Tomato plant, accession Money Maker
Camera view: tilt-top (135 deg); turntable rotation: 210 degrees
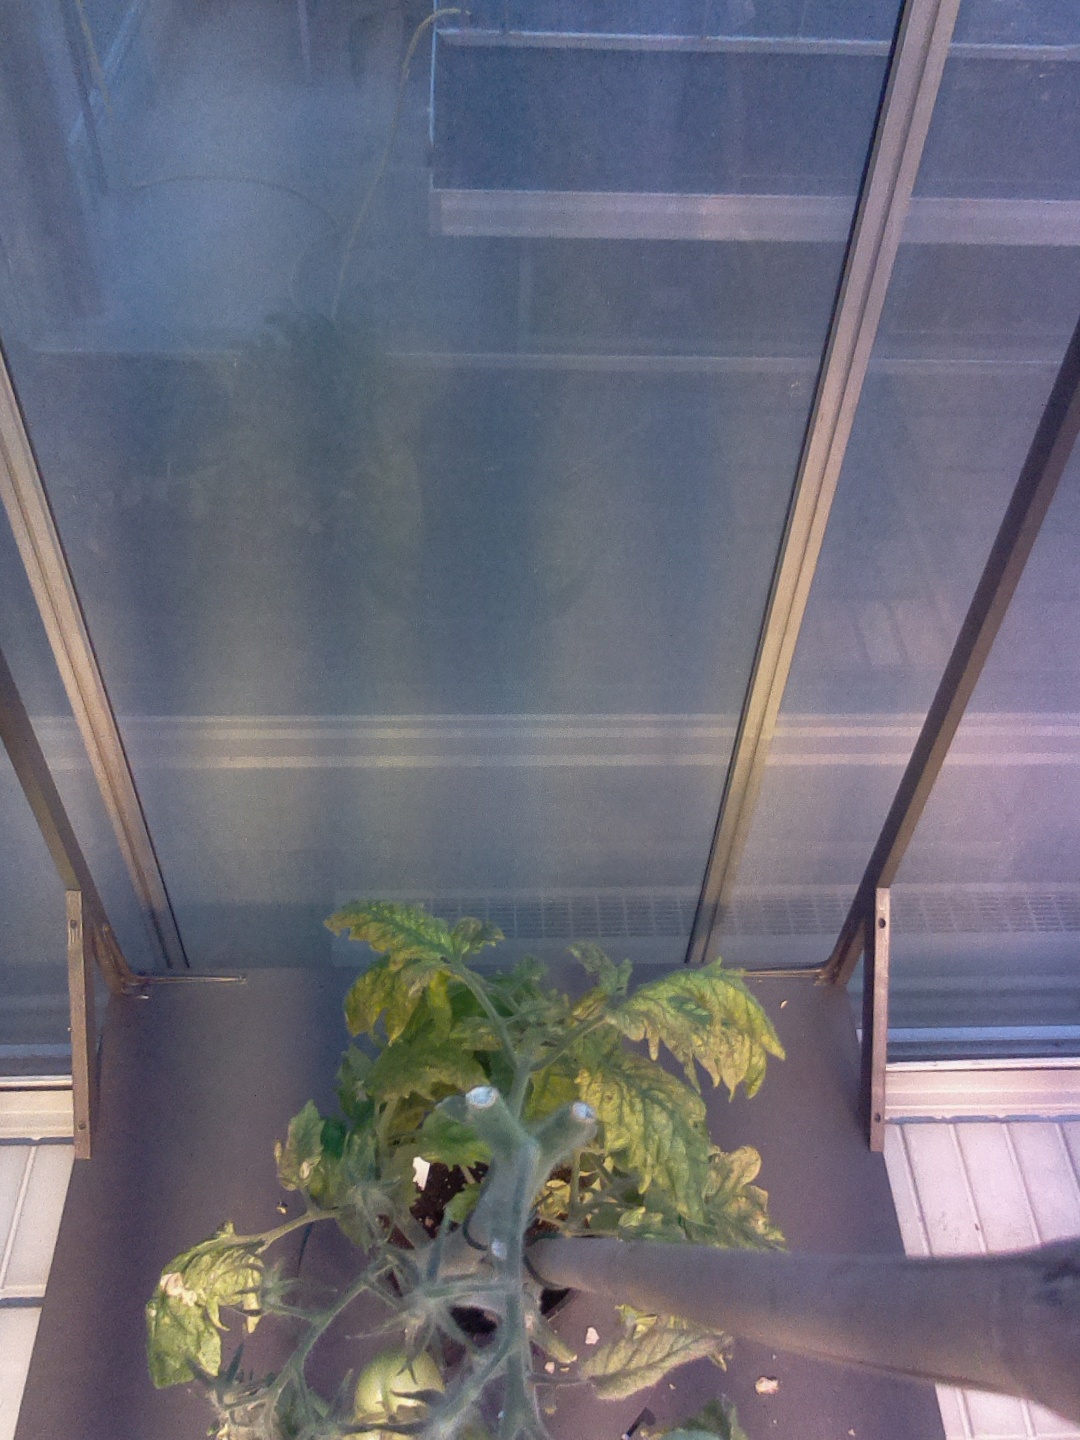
BBCH growth stage 79: 90% -100% of final fruit size